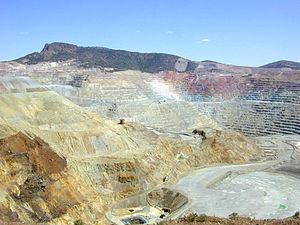
La métallurgie extractive du cuivre est l’ensemble des opérations permettant la fabrication de cuivre métallique à partir du minerai, ou plus rarement à partir de déchets métallurgiques recyclés contenant du cuivre.
Les États-Unis sont la première puissance économique mondiale.
Une mine à ciel ouvert est une mine dont l'ensemble des matériaux recouvrant le gisement recherché est extrait.
Le cuivre est l'élément chimique de numéro atomique 29, de symbole Cu. Le corps simple cuivre est un métal.
La géographie des États-Unis consiste en l'étude du territoire des États-Unis, pays d'Amérique du Nord s'étendant de l'océan Pacifique à l'ouest à l'océan Atlantique à l'est sur une superficie de 9 600 000 km², ce qui en fait le quatrième pays le plus vaste sur Terre. Il est bordé au nord par le Canada et au sud par le Mexique.